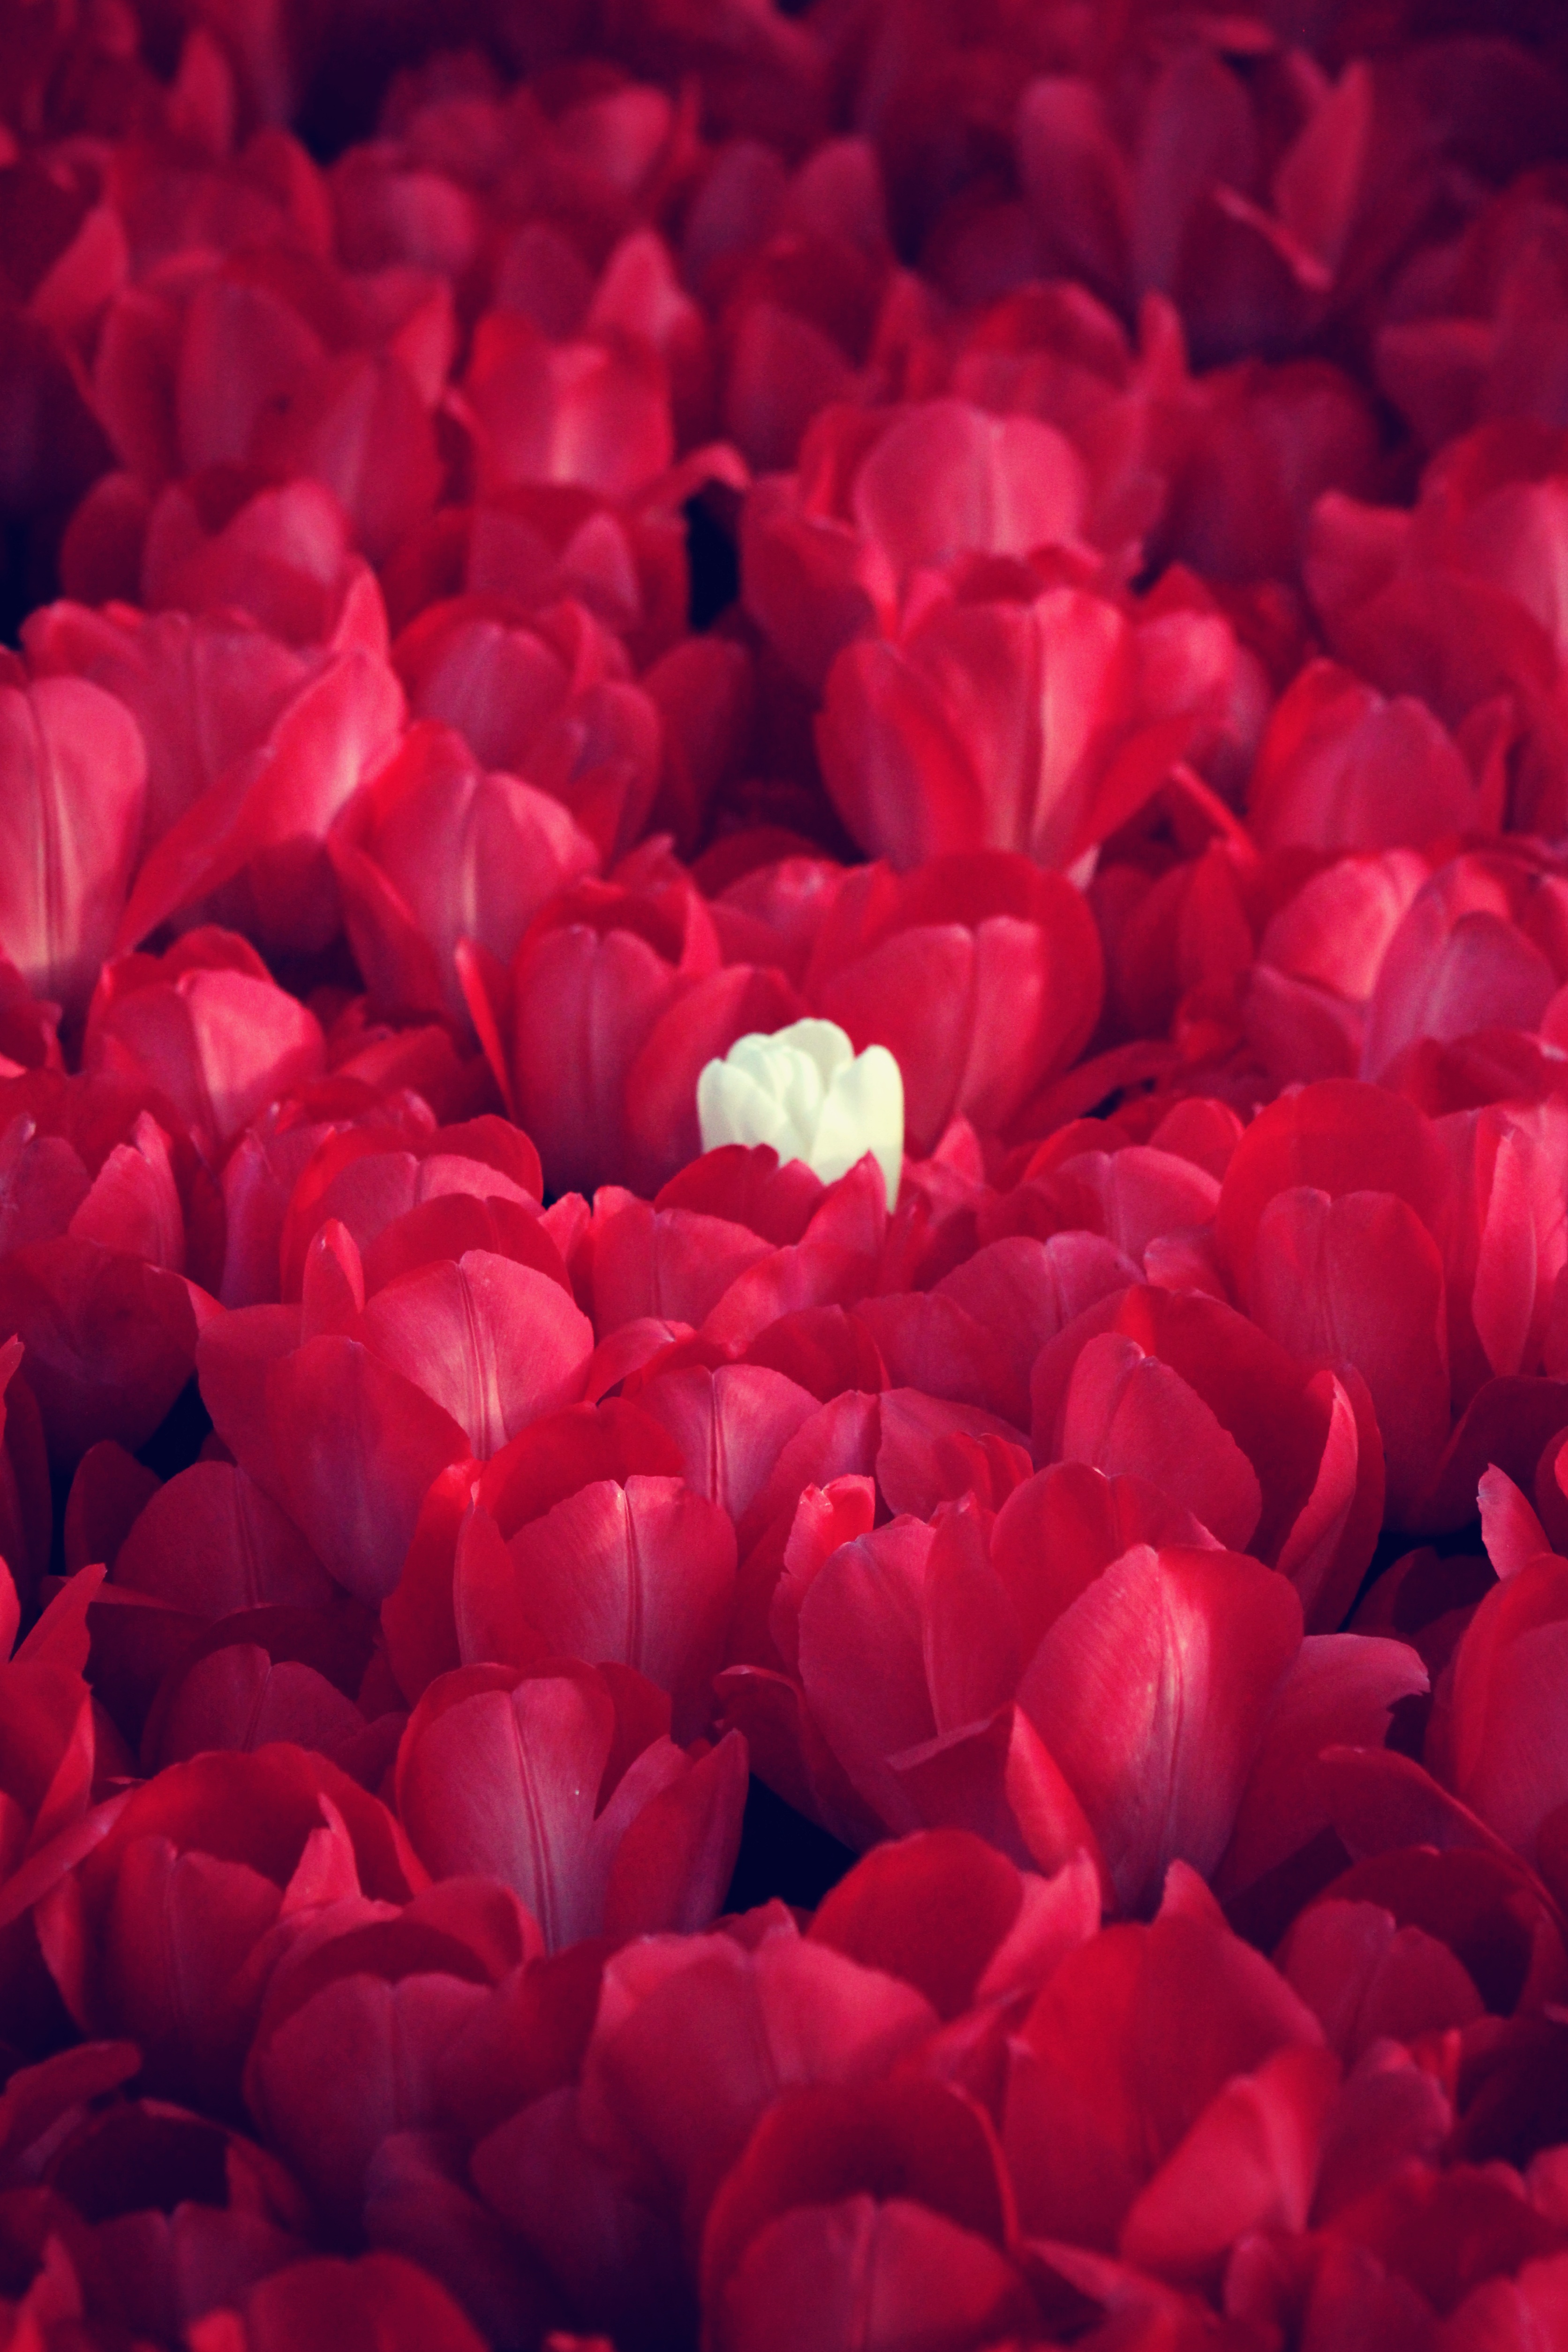
nature, plant, white, flower, petal, love, tulip, rose, red, color, romance, pink, petals, peony, macro photography, flowering plant, garden roses, red roses, land plant